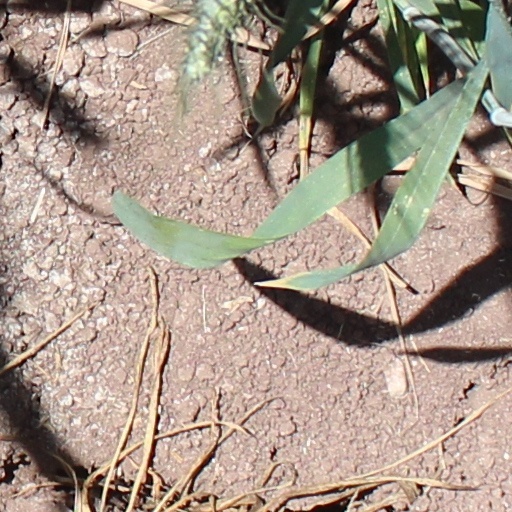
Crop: wheat